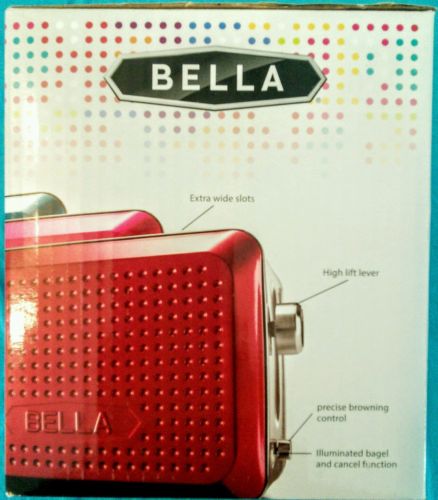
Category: toaster